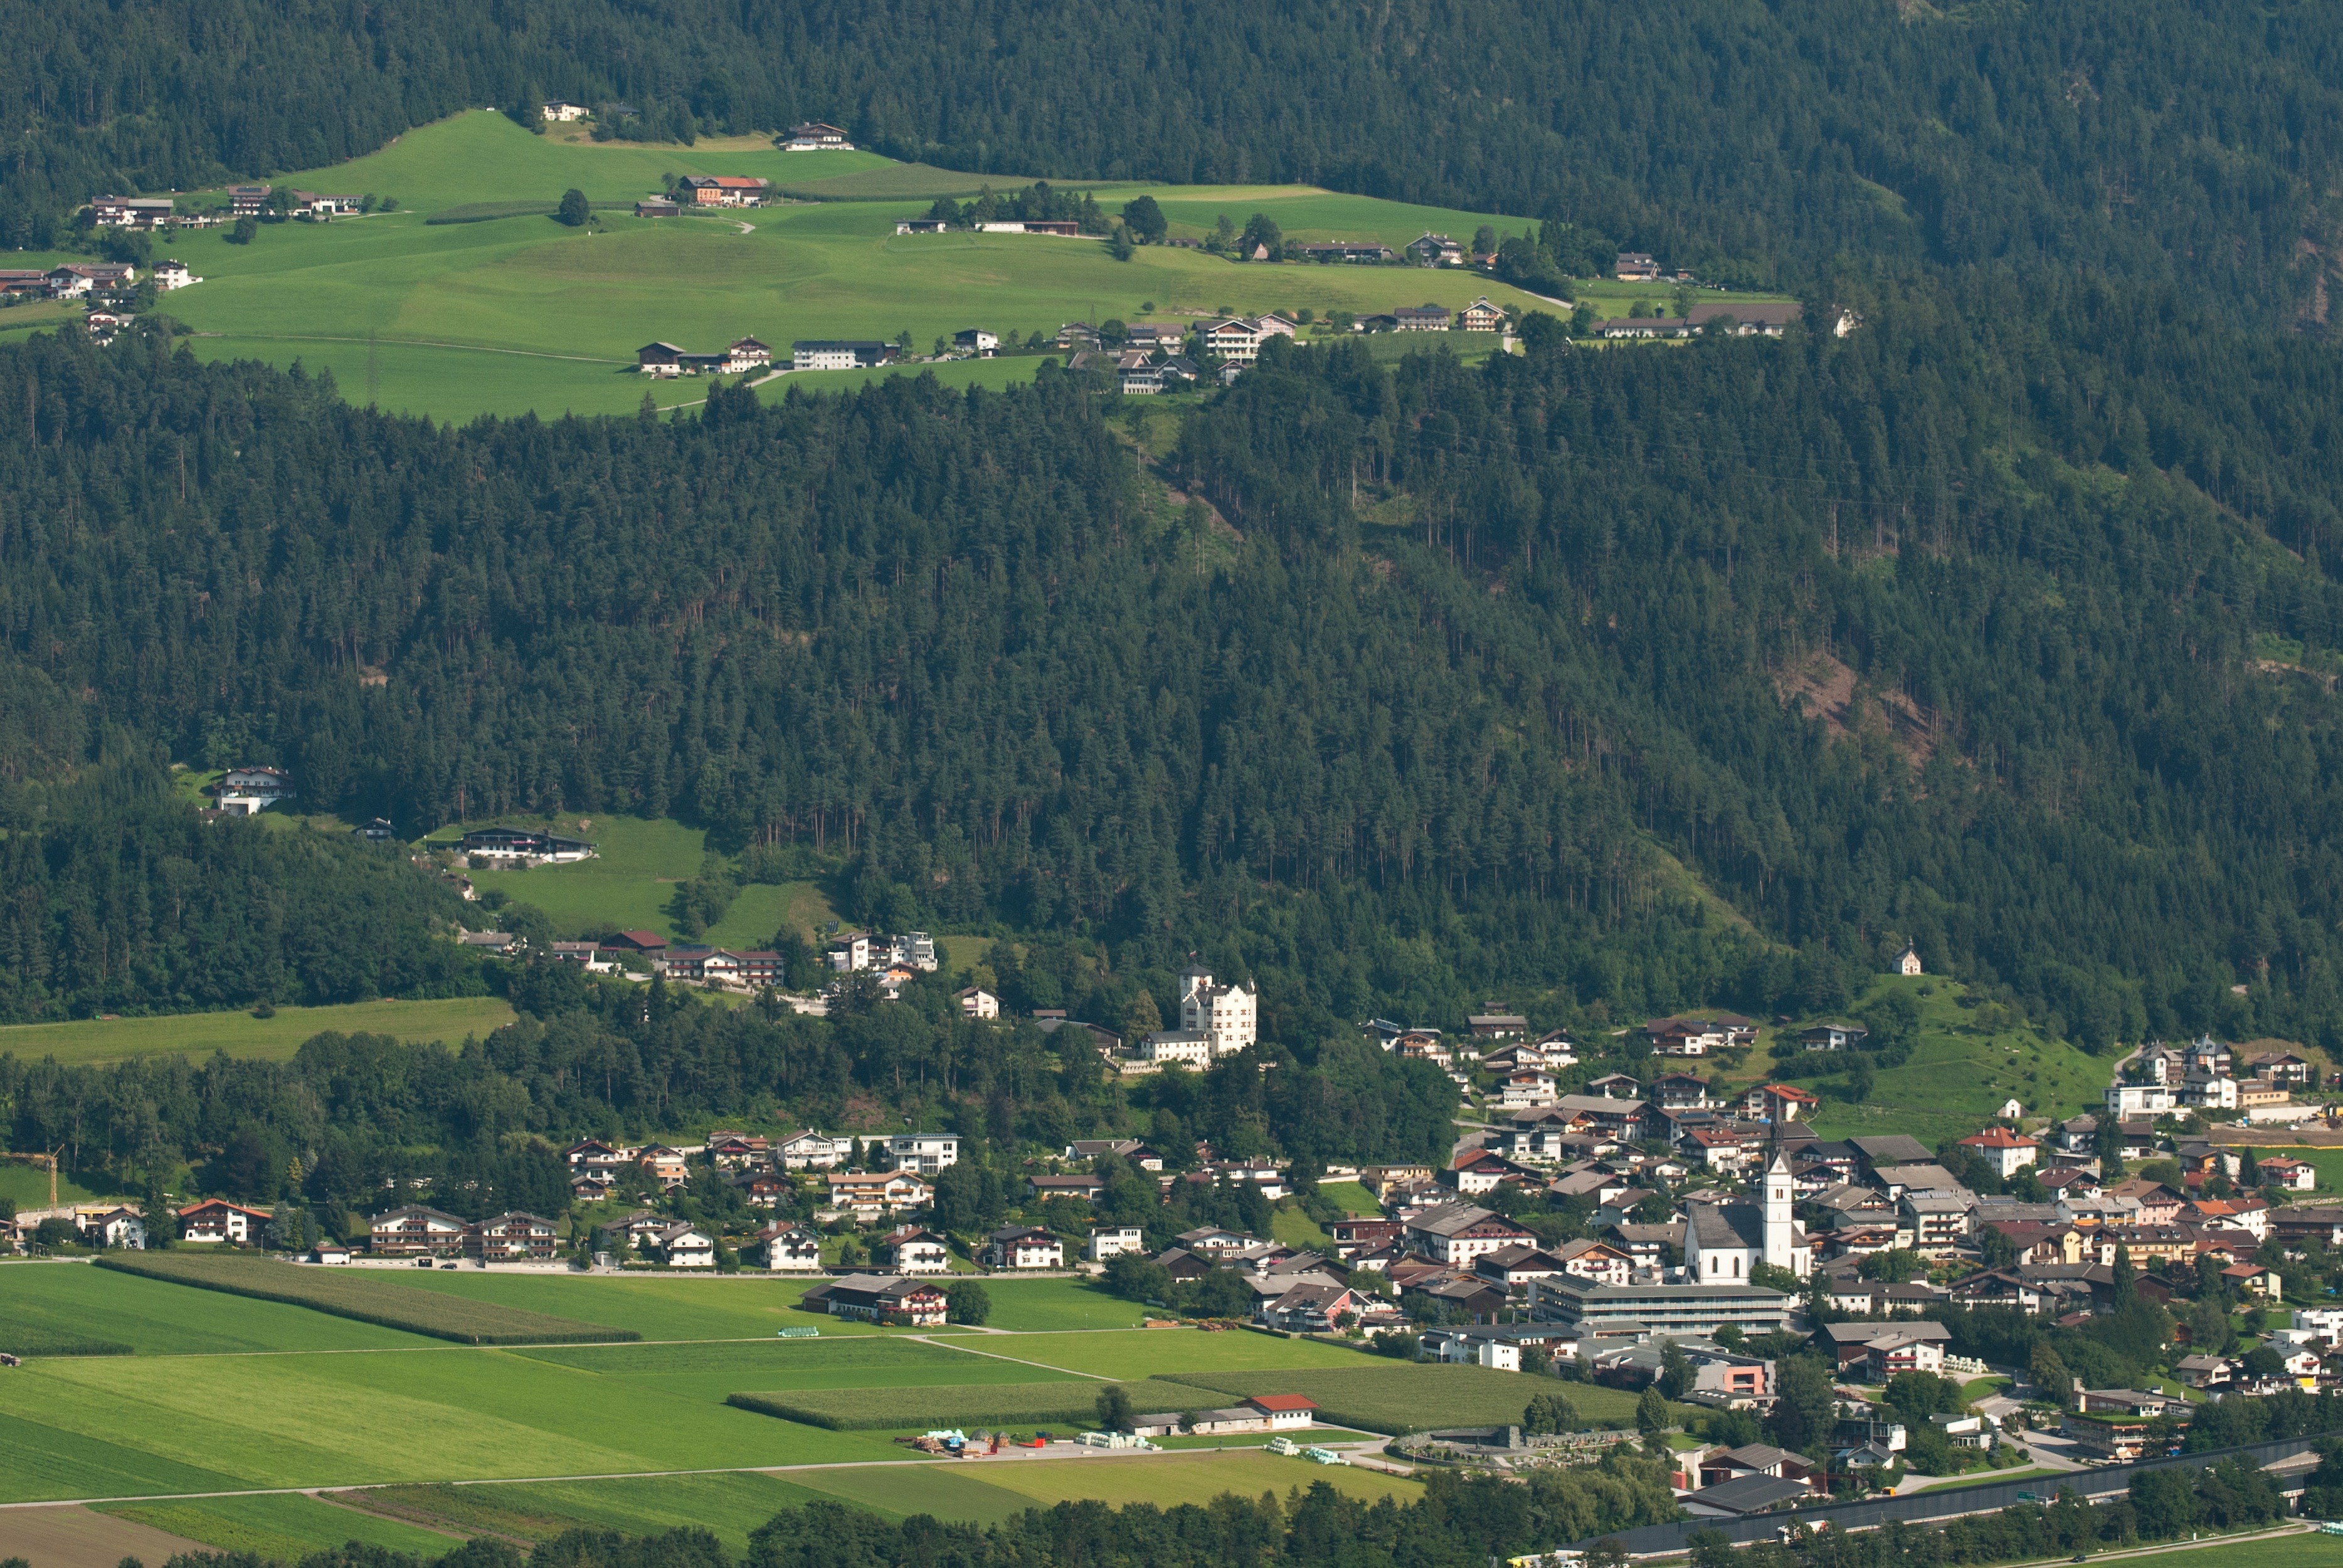
landscape, nature, forest, mountain, structure, field, countryside, hill, town, valley, mountain range, country, summer, village, spring, scenic, plain, austria, trees, woods, outside, fields, buildings, mountains, alps, ravine, plateau, rural area, bird's eye view, aerial photography, residential area, geographical feature, atmosphere of earth, mountainous landforms, sport venue